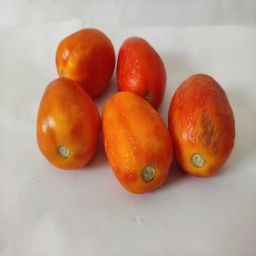
Crop: Tomato
Quality: Old